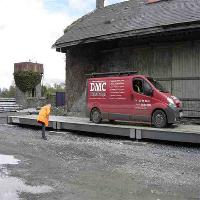
Weather: cloudy or overcast